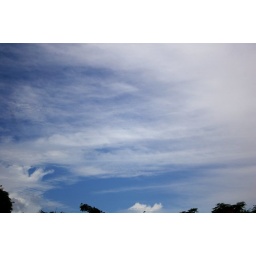
First blue sky we saw in a long time!